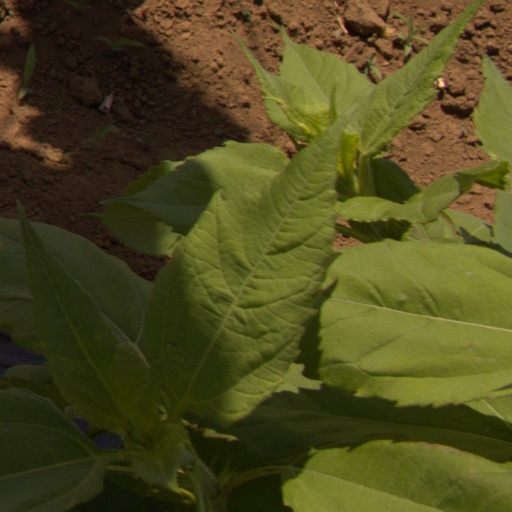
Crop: Jerusalem artichoke